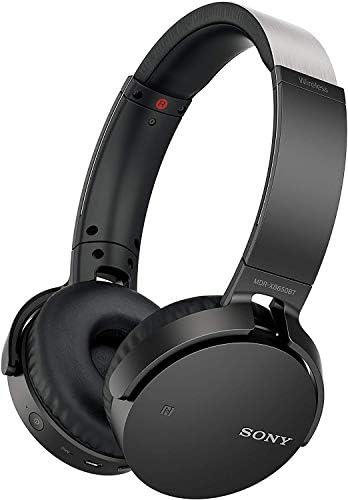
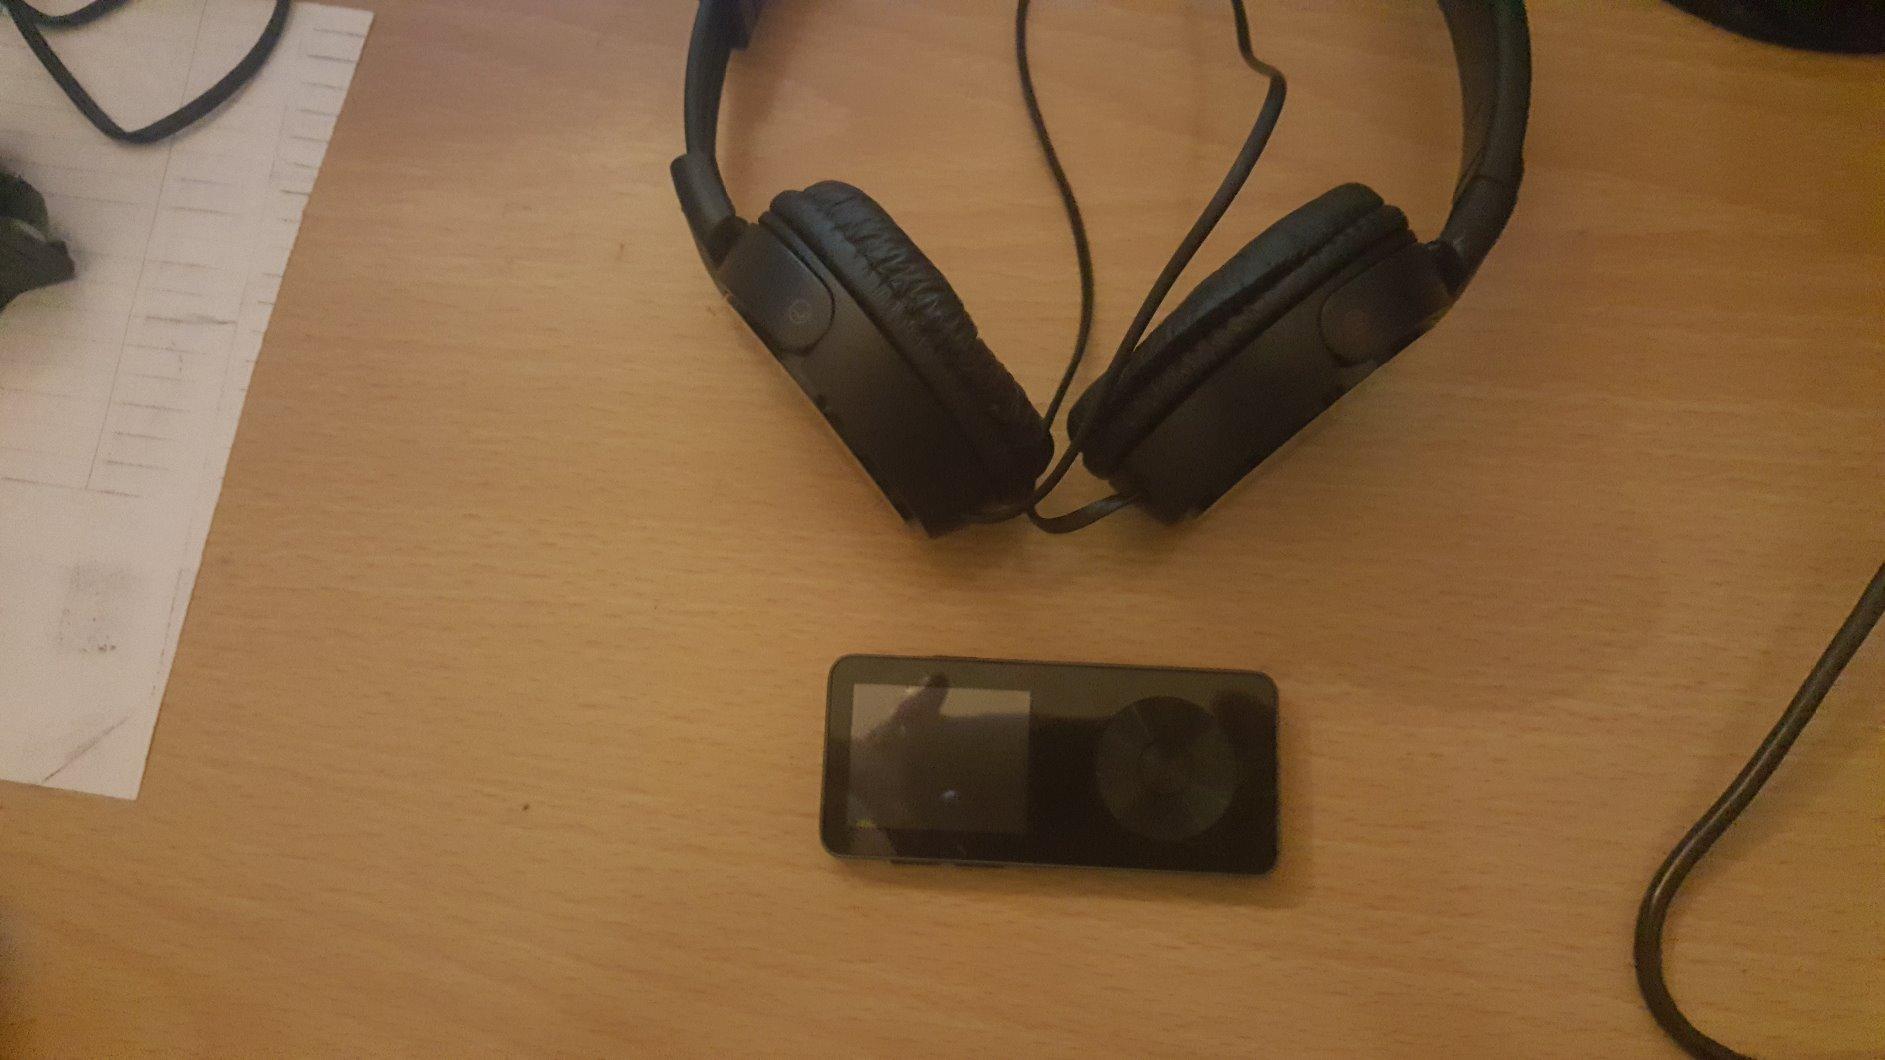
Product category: headphones
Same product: no